Kiradu temples

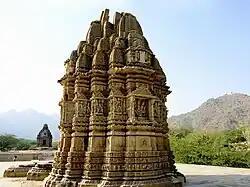
Shiva temple at Kiradu, another behind

The Kiradu temples are a group of ruined Hindu temples located in the Barmer district of Rajasthan, India. Kiradu town is located in the Thar desert, about 35 km from Barmer and 157 km from Jaisalmer.